European influence in Afghanistan

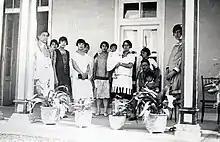
Family life of Afghan politicians in 1927.

On 20 February 1919, Habibullah Khan was assassinated on a hunting trip. He had not declared a succession, but left his third son, Amanullah Khan, in charge in Kabul. Amanullah did have an older brother, Nasrullah Khan. But, because Amanullah controlled both the national treasury and the army, Amanullah was well situated to seize power. The army's support allowed Amanullah to suppress other claims and imprison those relatives who would not swear loyalty to him. Within a few months, the new amir had gained the allegiance of most tribal leaders and established control over the cities.